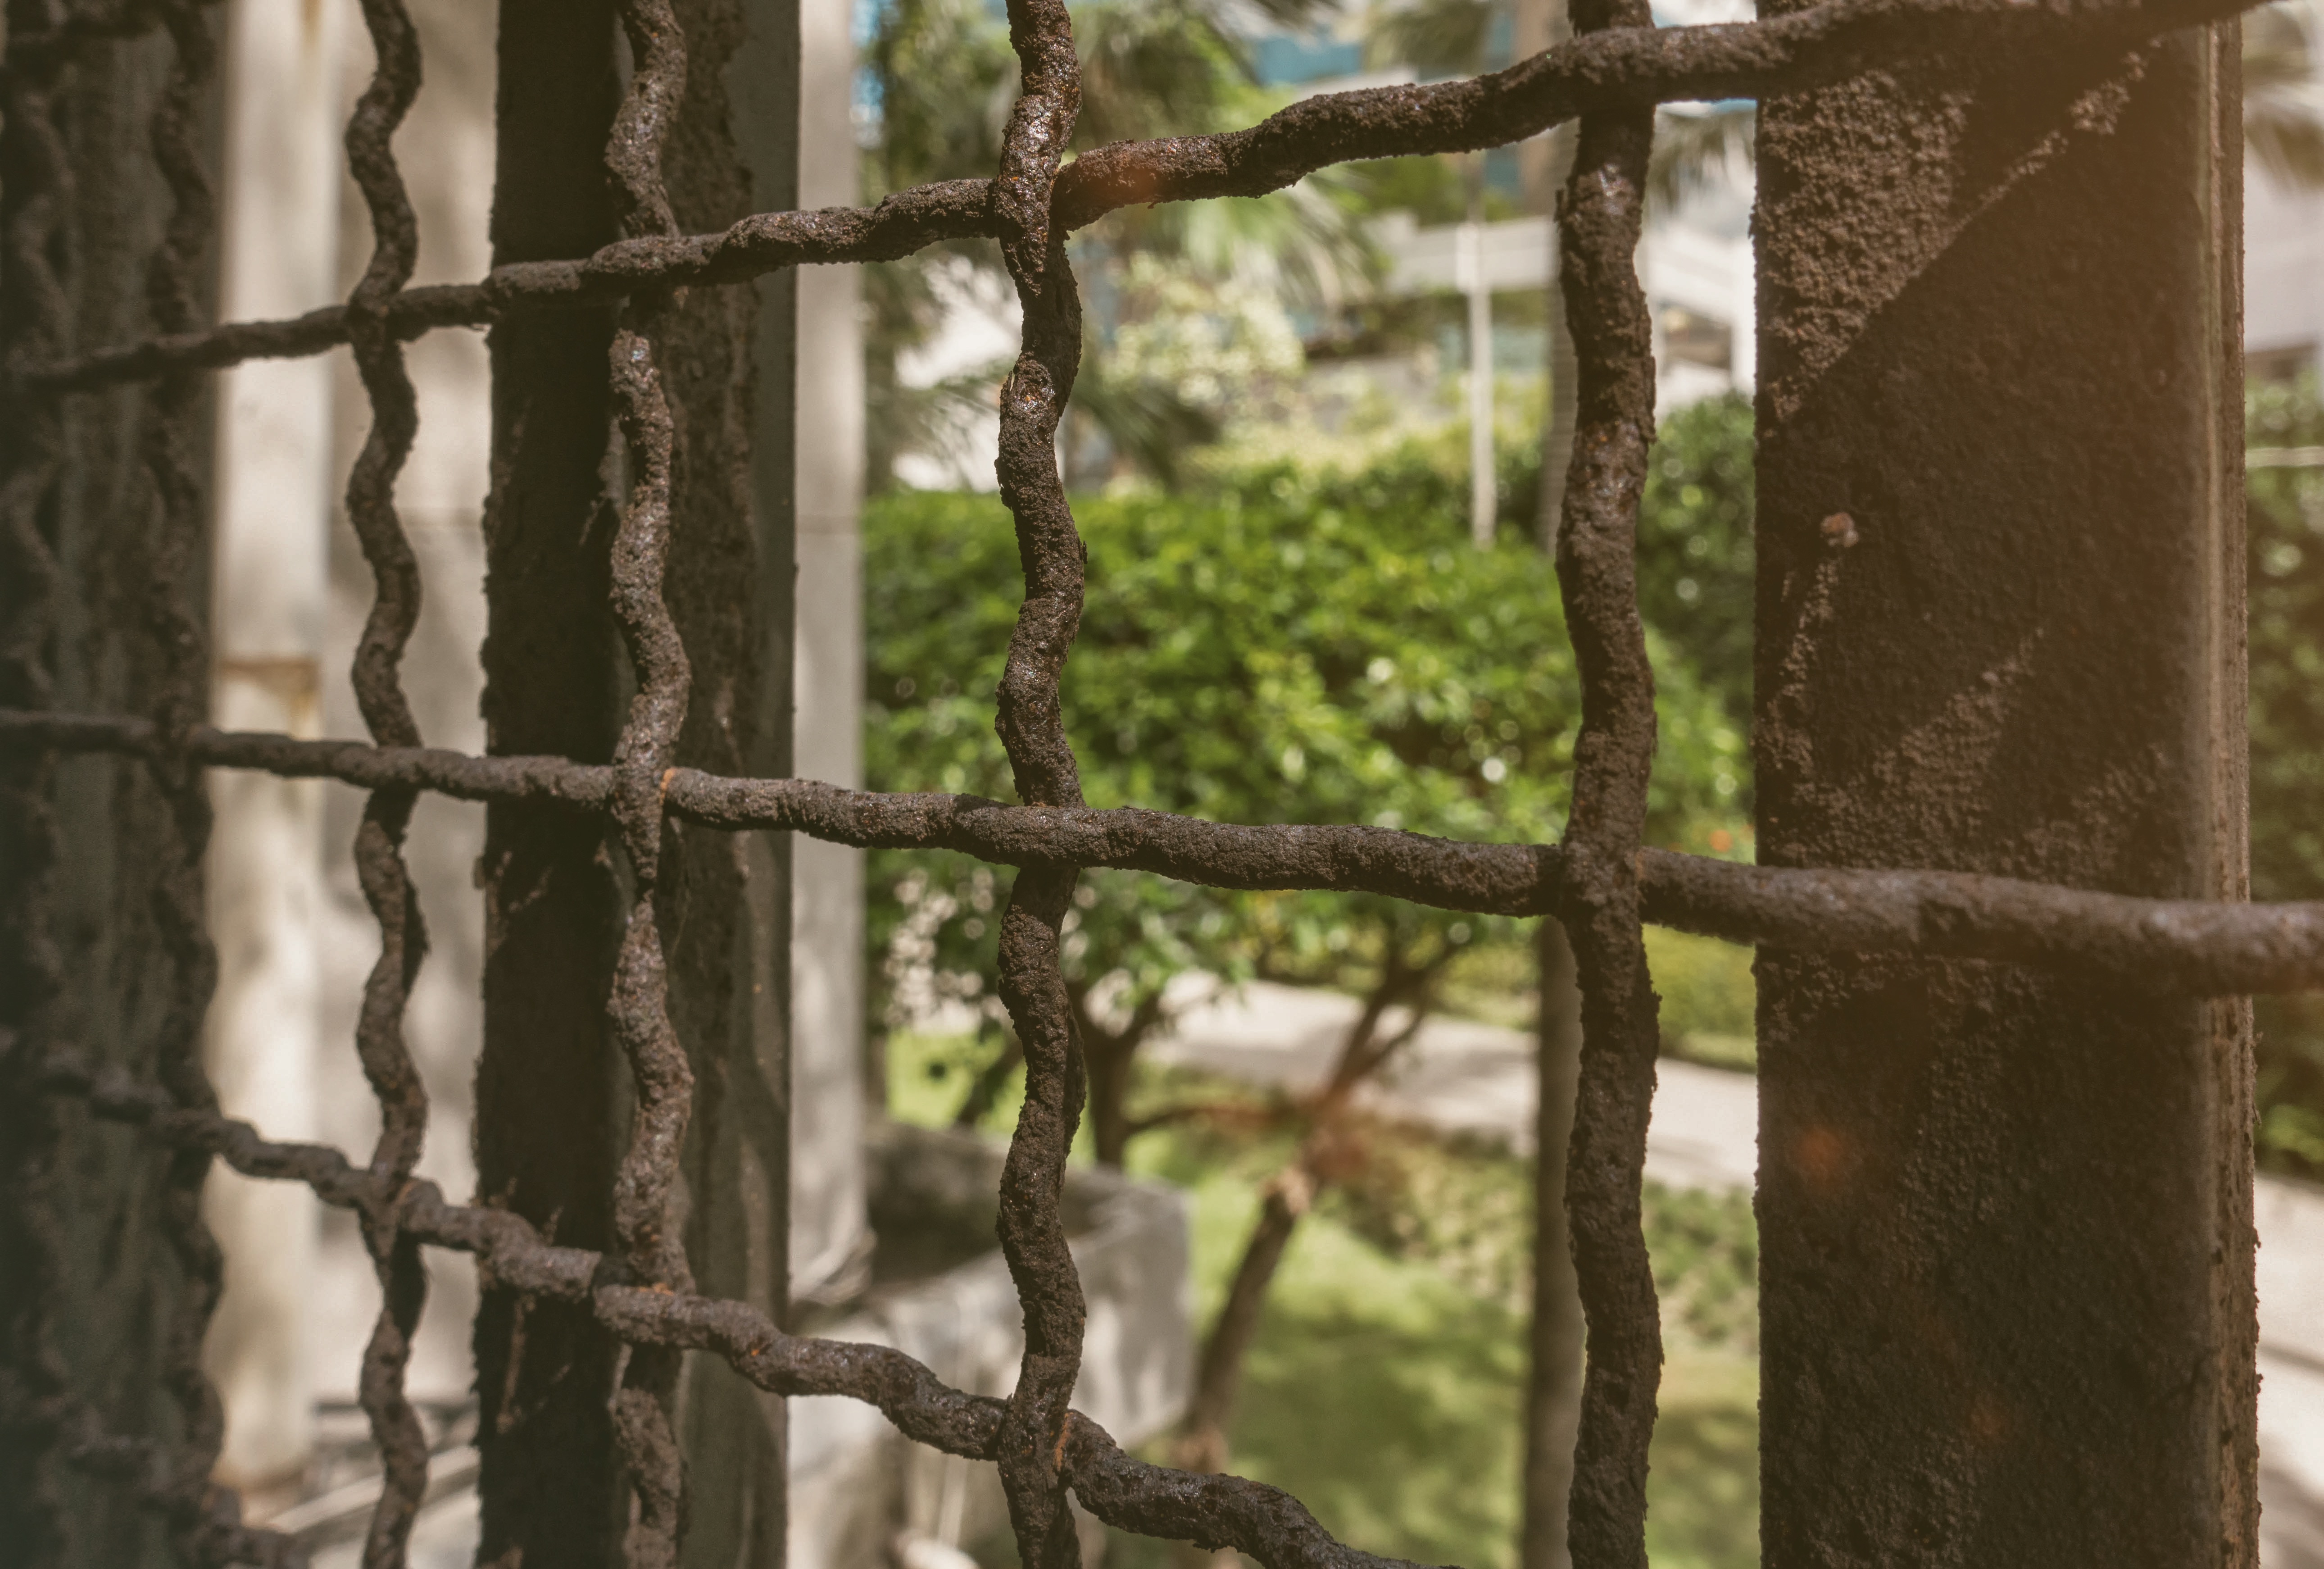
tree, nature, forest, branch, fence, wildlife, zoo, green, fauna, woody plant